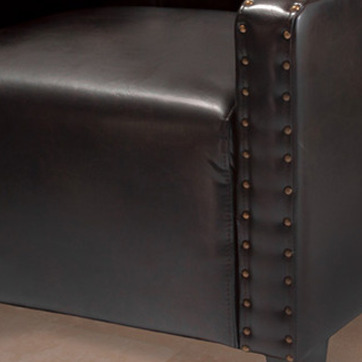
Material: leather